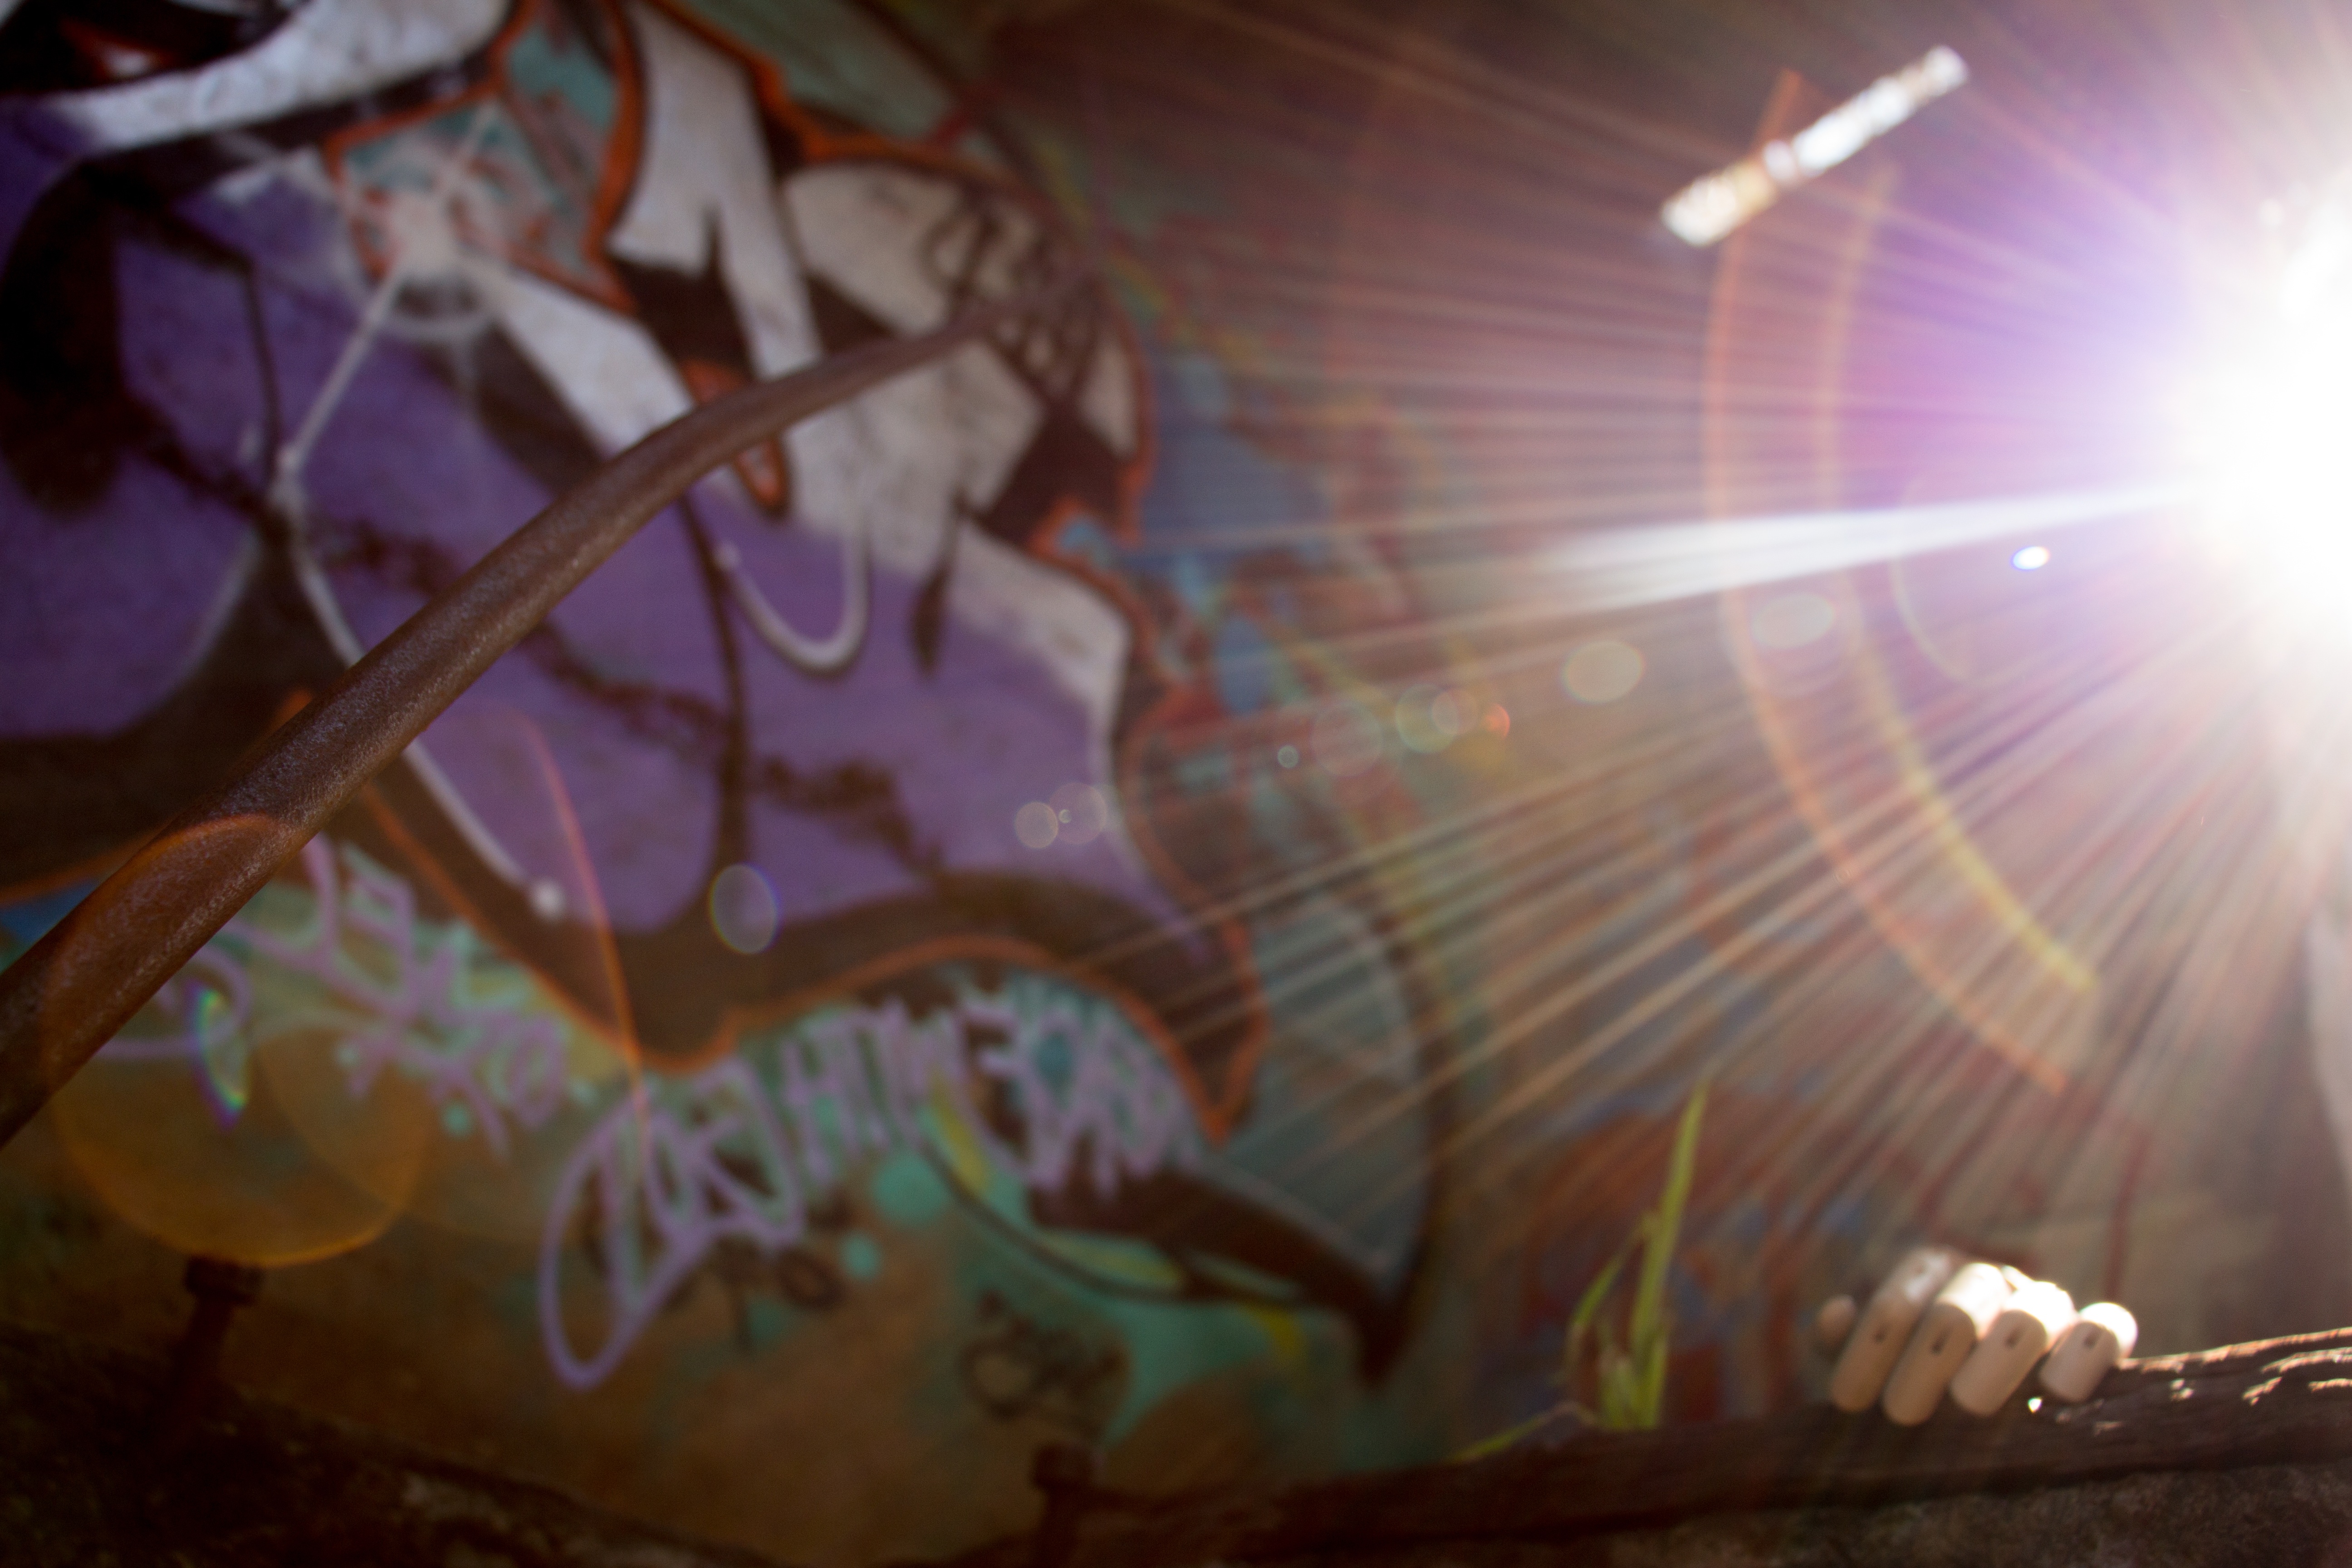
color, art